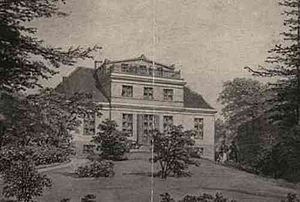
Ny Bakkegård
Ny Bakkegård
Ny Bakkegård er et stadig eksisterende tidligere landsted i Rahbeks Allé 34 på Frederiksberg. Det ligger over for Bakkehusmuseet og lå oprindeligt frit, men er nu lukket ind i en karré.